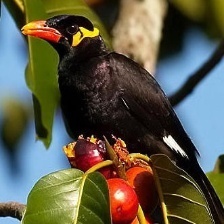
Species: ENGGANO MYNA
Scientific name: GRACULA ENGANENSIS